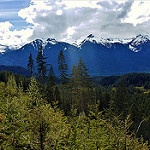
Label: mountain